Opposition Party (Hungary)

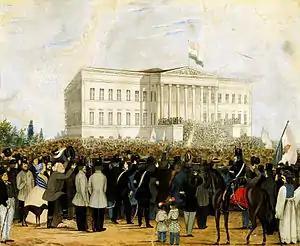
Revolutionary crowd in front of the Hungarian National Museum on 15 March 1848

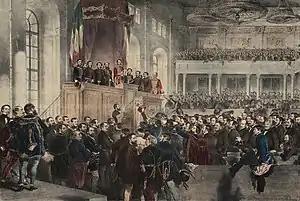
The first 'popular representational' National Assembly in Pest in 1848

During the Hungarian Reform Era, several opposition circles appeared. Among the first was the National Circle from which later the Pest Circle split. When the two organizations newly merged, they formed the Opposition Circle which can be seen as the predecessor of the Opposition Party.